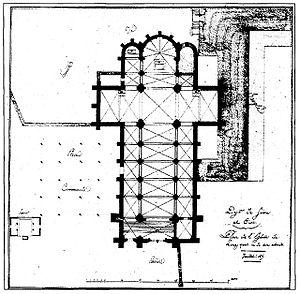
La basilique Notre-Dame-de-Bonne-Garde est une basilique de culte catholique, dédiée à Notre-Dame, située dans la commune française de Longpont-sur-Orge et le département de l'Essonne.